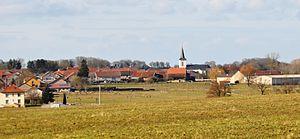
Vue sur le village
Hattigny est une commune française située dans le département de la Moselle, en région Grand Est.